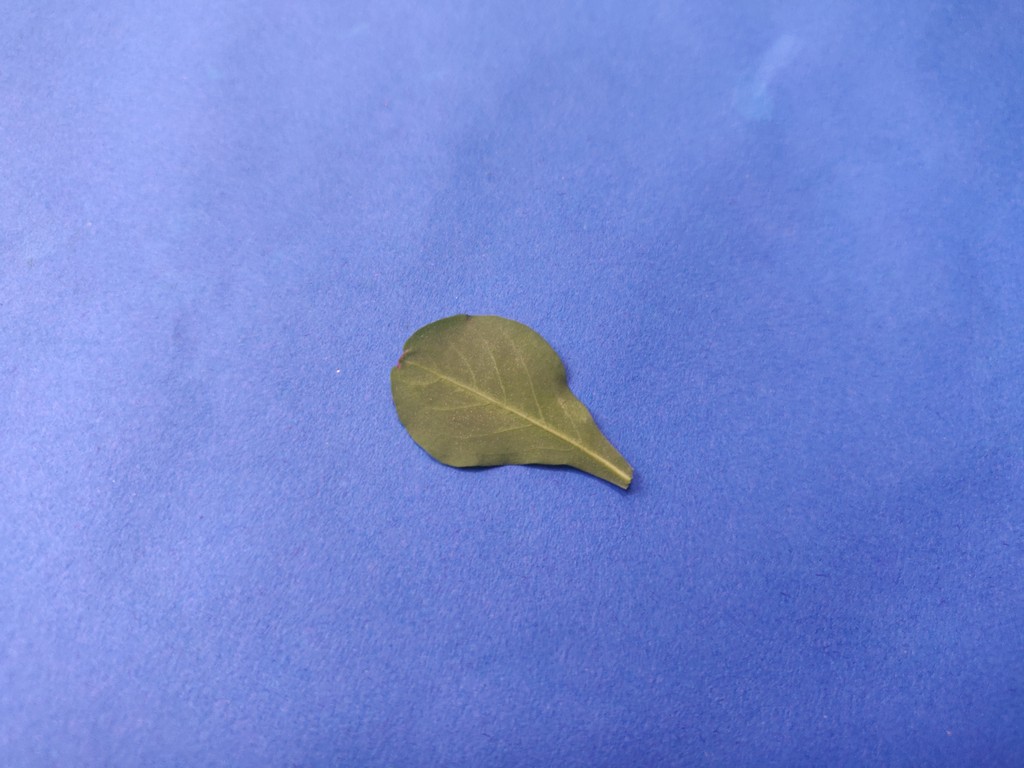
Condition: Healthy
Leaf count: single
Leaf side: back